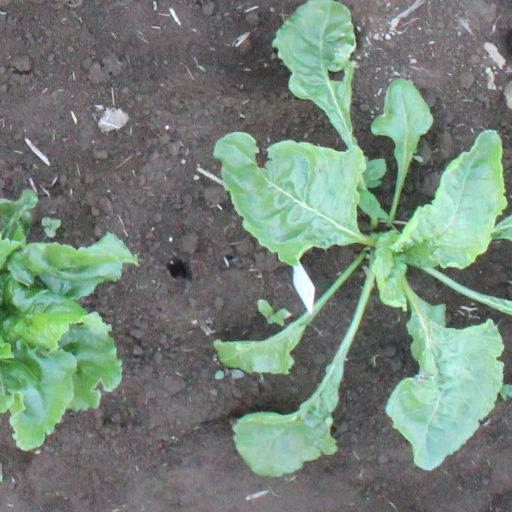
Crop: sugar beet